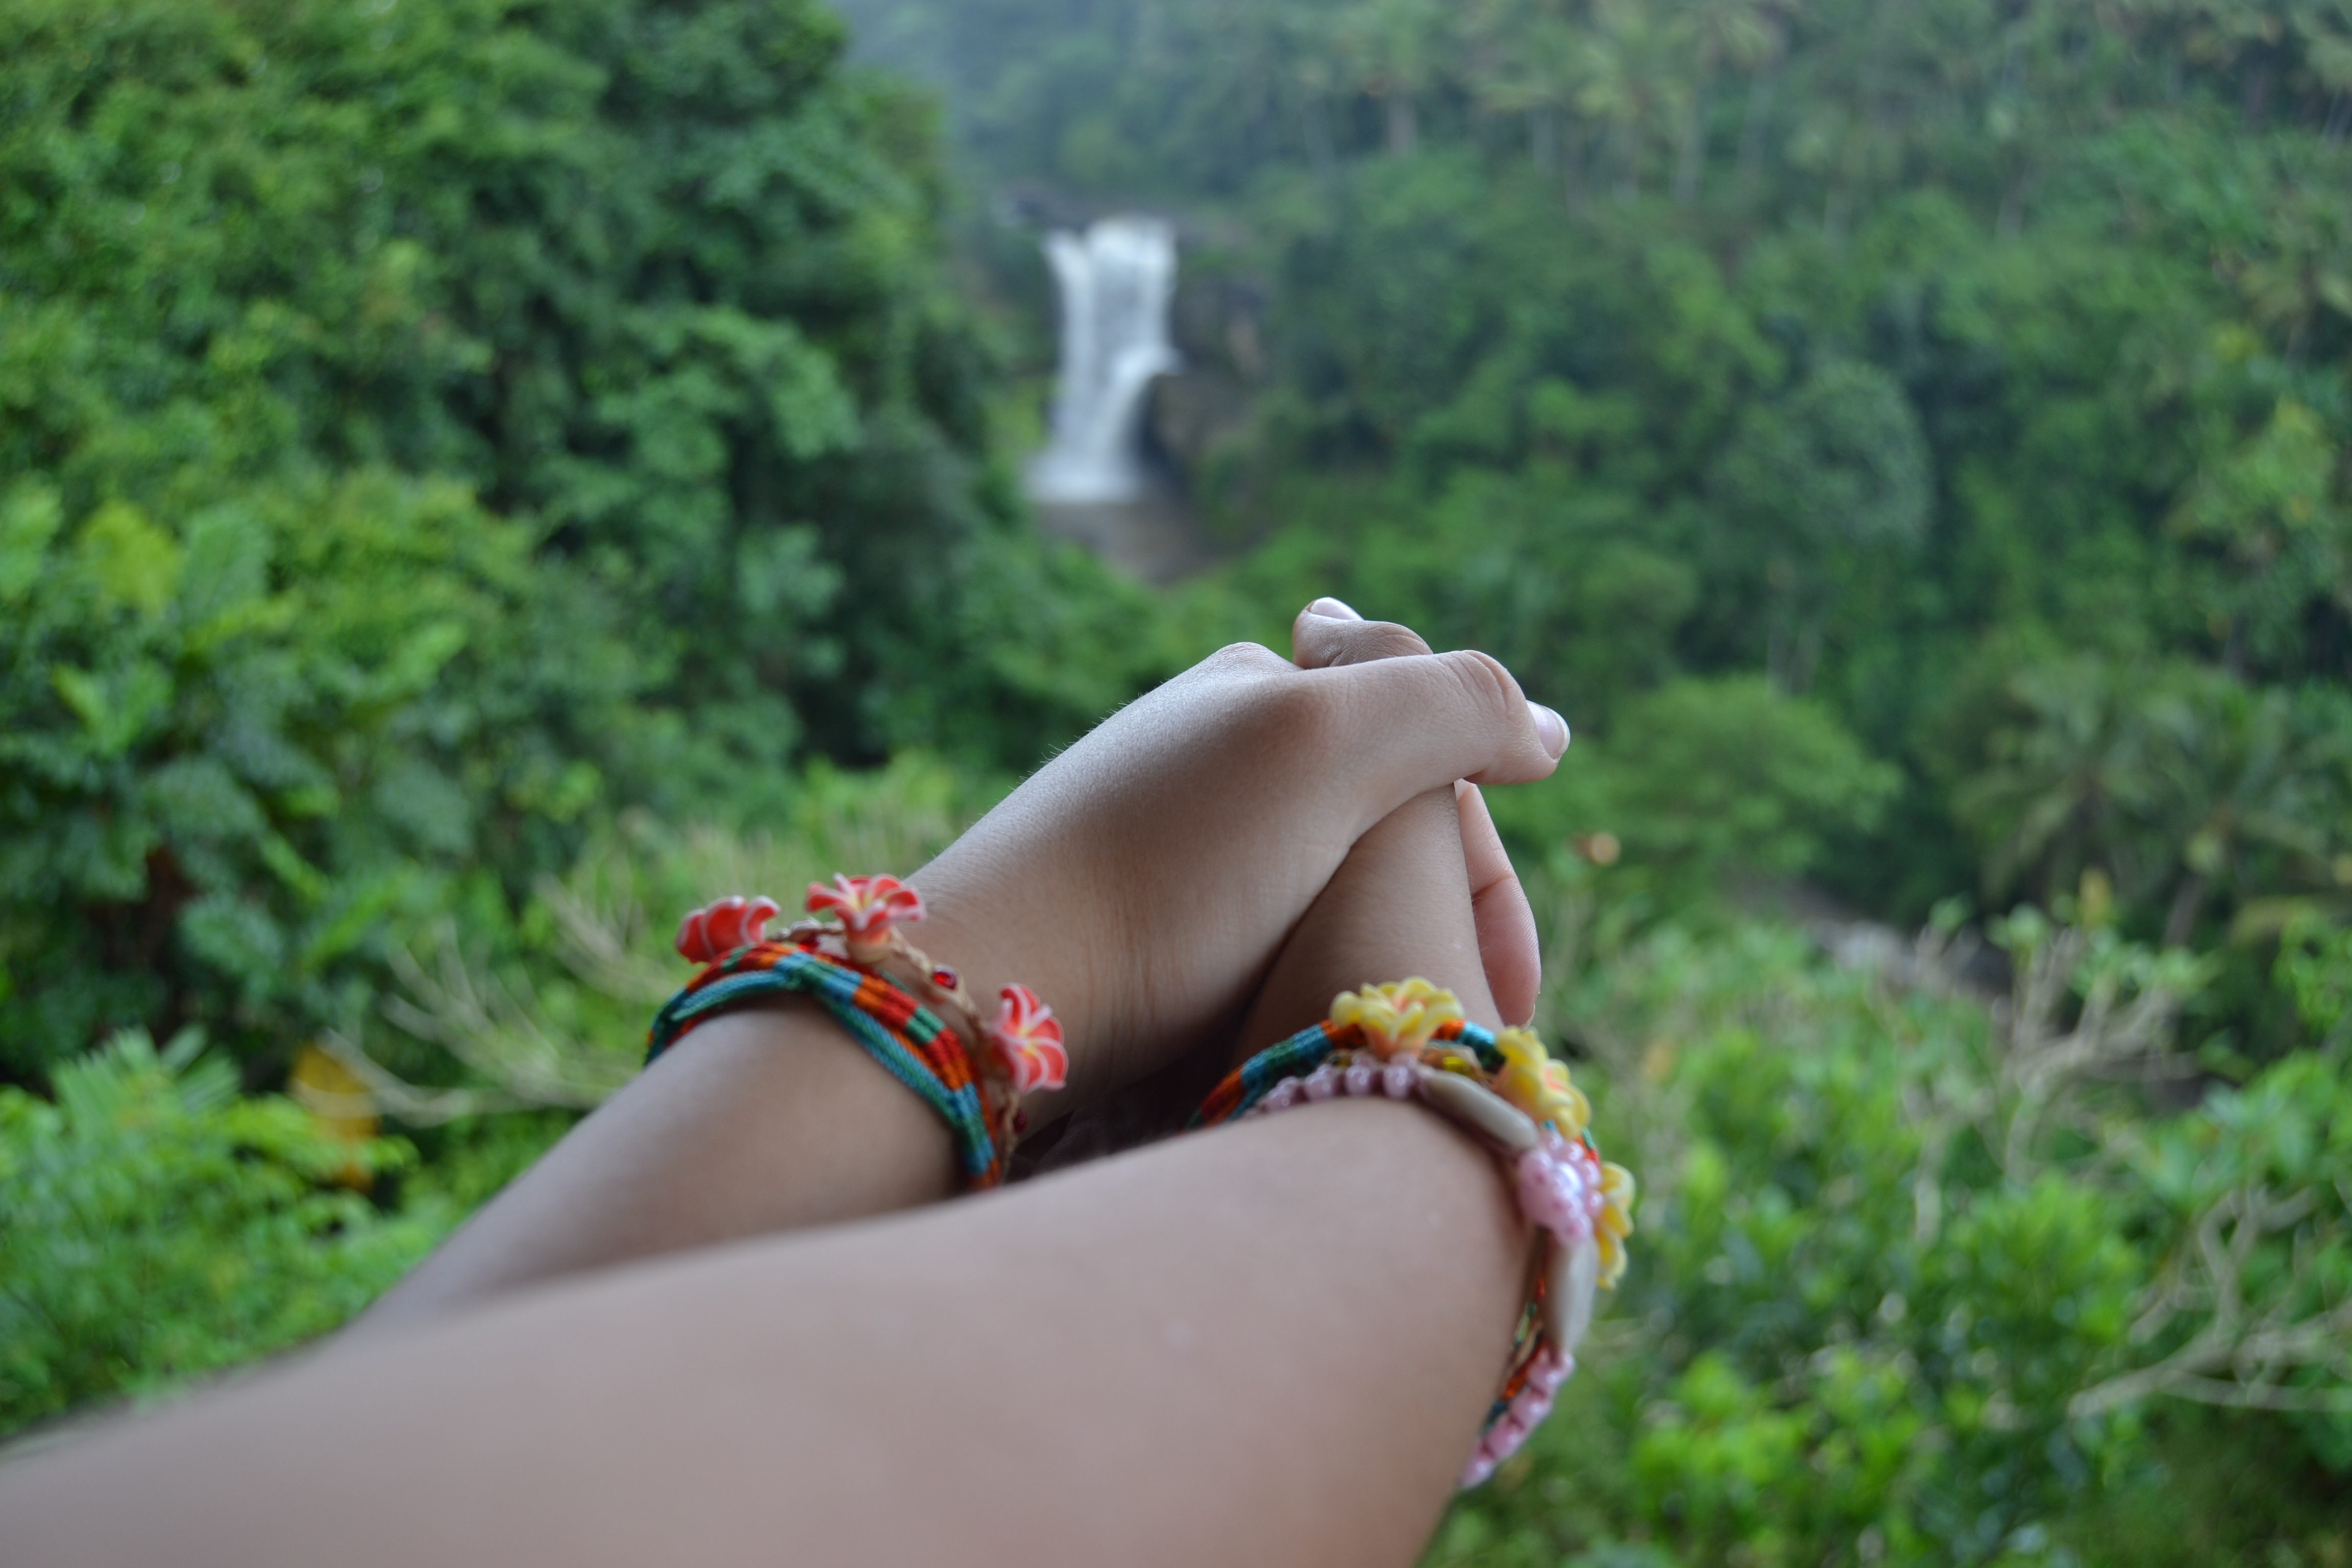
hand, nature, grass, girl, woman, leg, model, green, jungle, clothing, human body, dress, beauty, photo shoot